Heart sounds

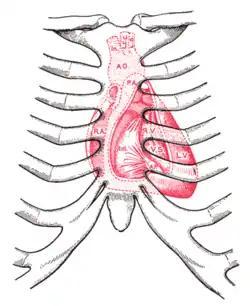
Diagram showing relations of opened heart to front of thoracic wall. Ant. Anterior segment of tricuspid valve. A O. Aorta. A.P. Anterior papillary muscle. In. Innominate artery. L.C.C. Left common carotid artery. L.S. Left subclavian artery. L.V. Left ventricle. P.A. Pulmonary artery. R.A. Right atrium. R.V. Right ventricle. V.S. Ventricular septum.

The first heart sound, or S, forms the "lub" of "lub-dub" and is composed of components M (mitral valve closure) and T (tricuspid valve closure). Normally M precedes T slightly. It is caused by the closure of the atrioventricular valves, i.e. tricuspid and mitral (bicuspid), at the beginning of ventricular contraction, or systole. When the ventricles begin to contract, so do the papillary muscles in each ventricle. The papillary muscles are attached to the cusps or leaflets of the tricuspid and mitral valves via chordae tendineae (heart strings). When the papillary muscles contract, the chordae tendineae become tense and thereby prevent the backflow of blood into the lower pressure environment of the atria. The chordae tendineae act a bit like the strings on a parachute, and allow the leaflets of the valve to balloon up into the atria slightly, but not so much as to evert the cusp edges and allow backflow of blood. It is the pressure created from ventricular contraction that closes the valve, not the papillary muscles themselves. The contraction of the ventricle begins just prior to AV valves closing and prior to the opening of the semilunar valves. The sudden tensing of the chordae tendineae and the squeezing of the ventricles against closed semilunar valves, send blood rushing back toward the atria, and the parachute-like valves catch the rush of blood in their leaflets causing the valve to snap shut. The S1 sound results from reverberation within the blood associated with the sudden block of flow reversal by the valves. The delay of T1 even more than normally causes the split S1 which is heard in a right bundle branch block.